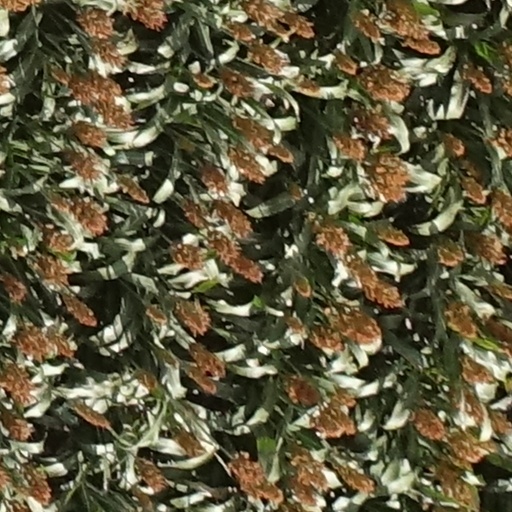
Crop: sorghum